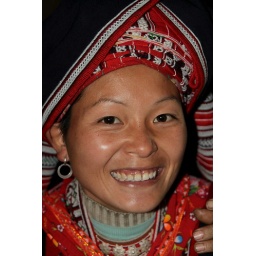
vietnam- a red dao wedding in traditional dress